History of structural engineering

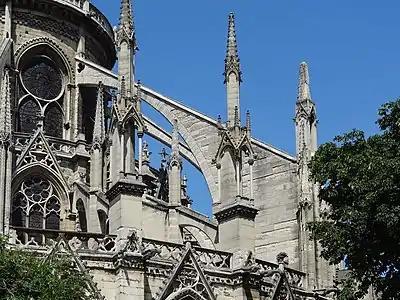
Flying buttress at Notre Dame Cathedral (1163–1345)

During the High Middle Ages (11th to 14th century) builders were able to balance the side thrust of vaults with that of flying buttresses and side vaults, to build tall spacious structures, some of which were built entirely of stone (with iron pins only securing the ends of stones) and have lasted for centuries.